Long Wharf (New Haven)

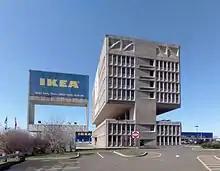
The remaining portion of the Pirelli Tire Building

The Long Wharf area contains several notable features and buildings, including the Long Wharf Theatre, the Long Wharf Maritime Center, Sargent (a New Haven firm with a history going back to 1810, now a division of Assa Abloy), the former headquarters of the "New Haven Register" (Jordan's Furniture as of 2016), as well as New Haven's "Vietnam Veterans Memorial Park" which stretches for seventeen acres (69,000 m) directly along the harborfront. Long Wharf is also the home port of a replica of the historical ship Amistad.